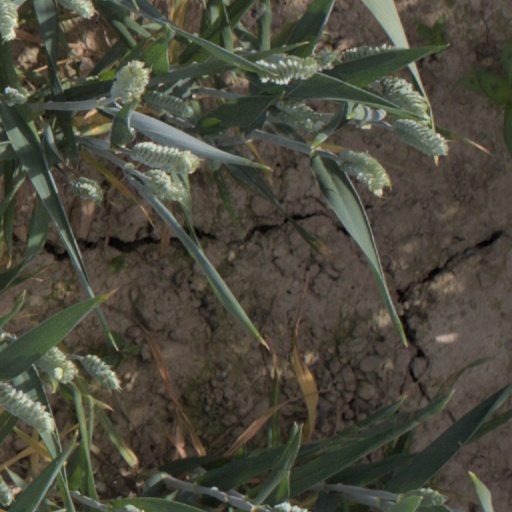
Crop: wheat